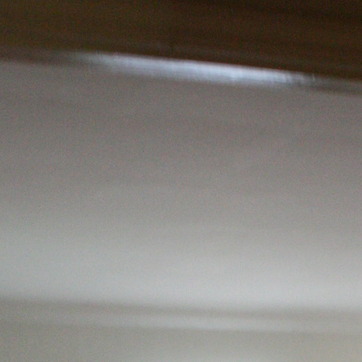
Material: painted